List of international cricket centuries by Mohammad Azharuddin

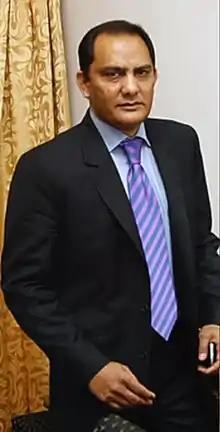

Mohammad Azharuddin is a former international cricketer who represented and captained the India national cricket team. Considered to be one of the greatest batsman to emerge from Indian cricket, he was well known for his "wristy strokeplay". A right-handed middle order batsman, Azharuddin scored 29 international centuries before the Board of Control for Cricket in India (BCCI) accused him of match-fixing in 2000, which marked the end of his cricket career. In a career that spanned 15 years, he played 99 Tests and 334 One Day Internationals (ODI) accumulating 6,215 and 9,378 runs respectively. Azharuddin was the first cricketer to score 9,000 runs in ODI cricket and remained the leading run-scorer until October 2000. He was named the ""Indian Cricket" Cricketer of the Year" before being included by "Wisden" as one of their five Cricketers of the Year in 1991.